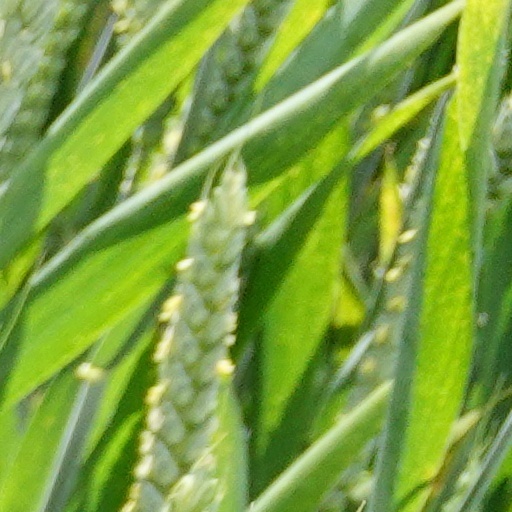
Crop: wheat